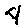
Label: 4